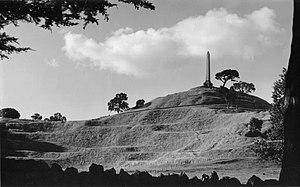
Auckland est la ville la plus peuplée de Nouvelle-Zélande. Située sur l'île du Nord, c'est la plus grande zone urbaine du pays, avec plus de 1 500 000 habitants — soit plus d'un quart de la population du pays. Les données démographiques indiquent qu'elle continuera à croître plus rapidement que le reste du pays. Auckland est également la ville du monde qui abrite le plus grand nombre de personnes d'origine polynésienne.